Quaker missionaries

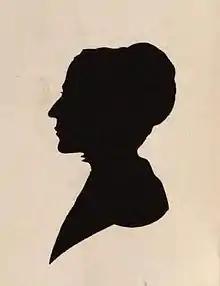
Silhouette portrait of Hannah Kilham (1774–1832) née Spurr, an English Methodist and Quaker, known as a missionary and linguist active in West Africa

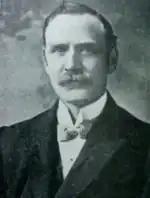
Isaac Mason, a British Quaker missionary stationed in Szechwan. He was the husband of Esther L. Mason, also a Quaker missionary.

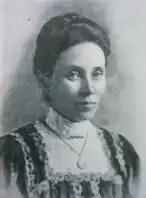
Esther L. Mason, a British Quaker missionary stationed in Szechwan

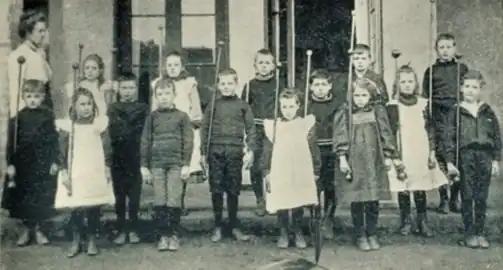
Children at the School for Missionaries' children erected on the hills, on the south of river Yang Tse, opposite Chungking, opened in March, 1898. Five children of Friend Missionaries have been at the Hill School here: R. Huntley Davidson, Wilfred S. and Mabel Wigham, M. Irene Mason, and B. Ellwood Jackson.

Daniel Wheeler was a British Quaker who made missionaries efforts in Russia, the South Pacific, and North America.